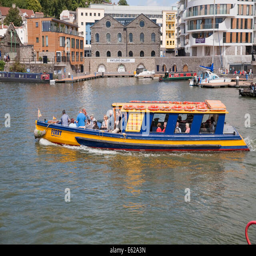
a ferry laden with passengers